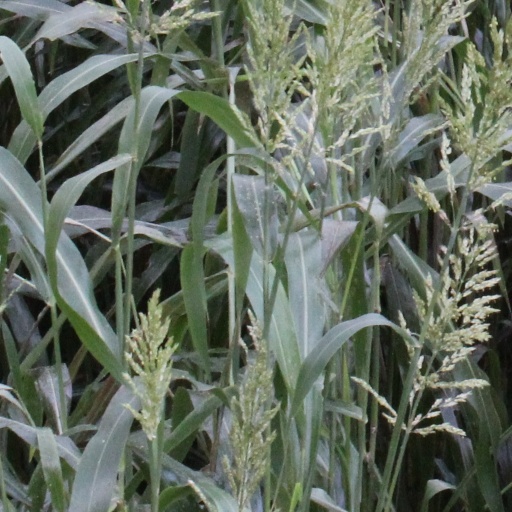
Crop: sorghum